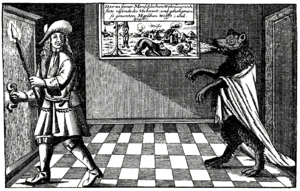
Un lycanthrope /li.kɑ̃.tʁɔp/, plus connu en français sous le nom de loup-garou /lu.ɡa.ʁu/, est, dans les mythologies, les légendes et les folklores principalement issus de la civilisation européenne, un humain qui a la capacité de se transformer, partiellement ou complètement, en loup, ou en créature anthropomorphe proche du loup.